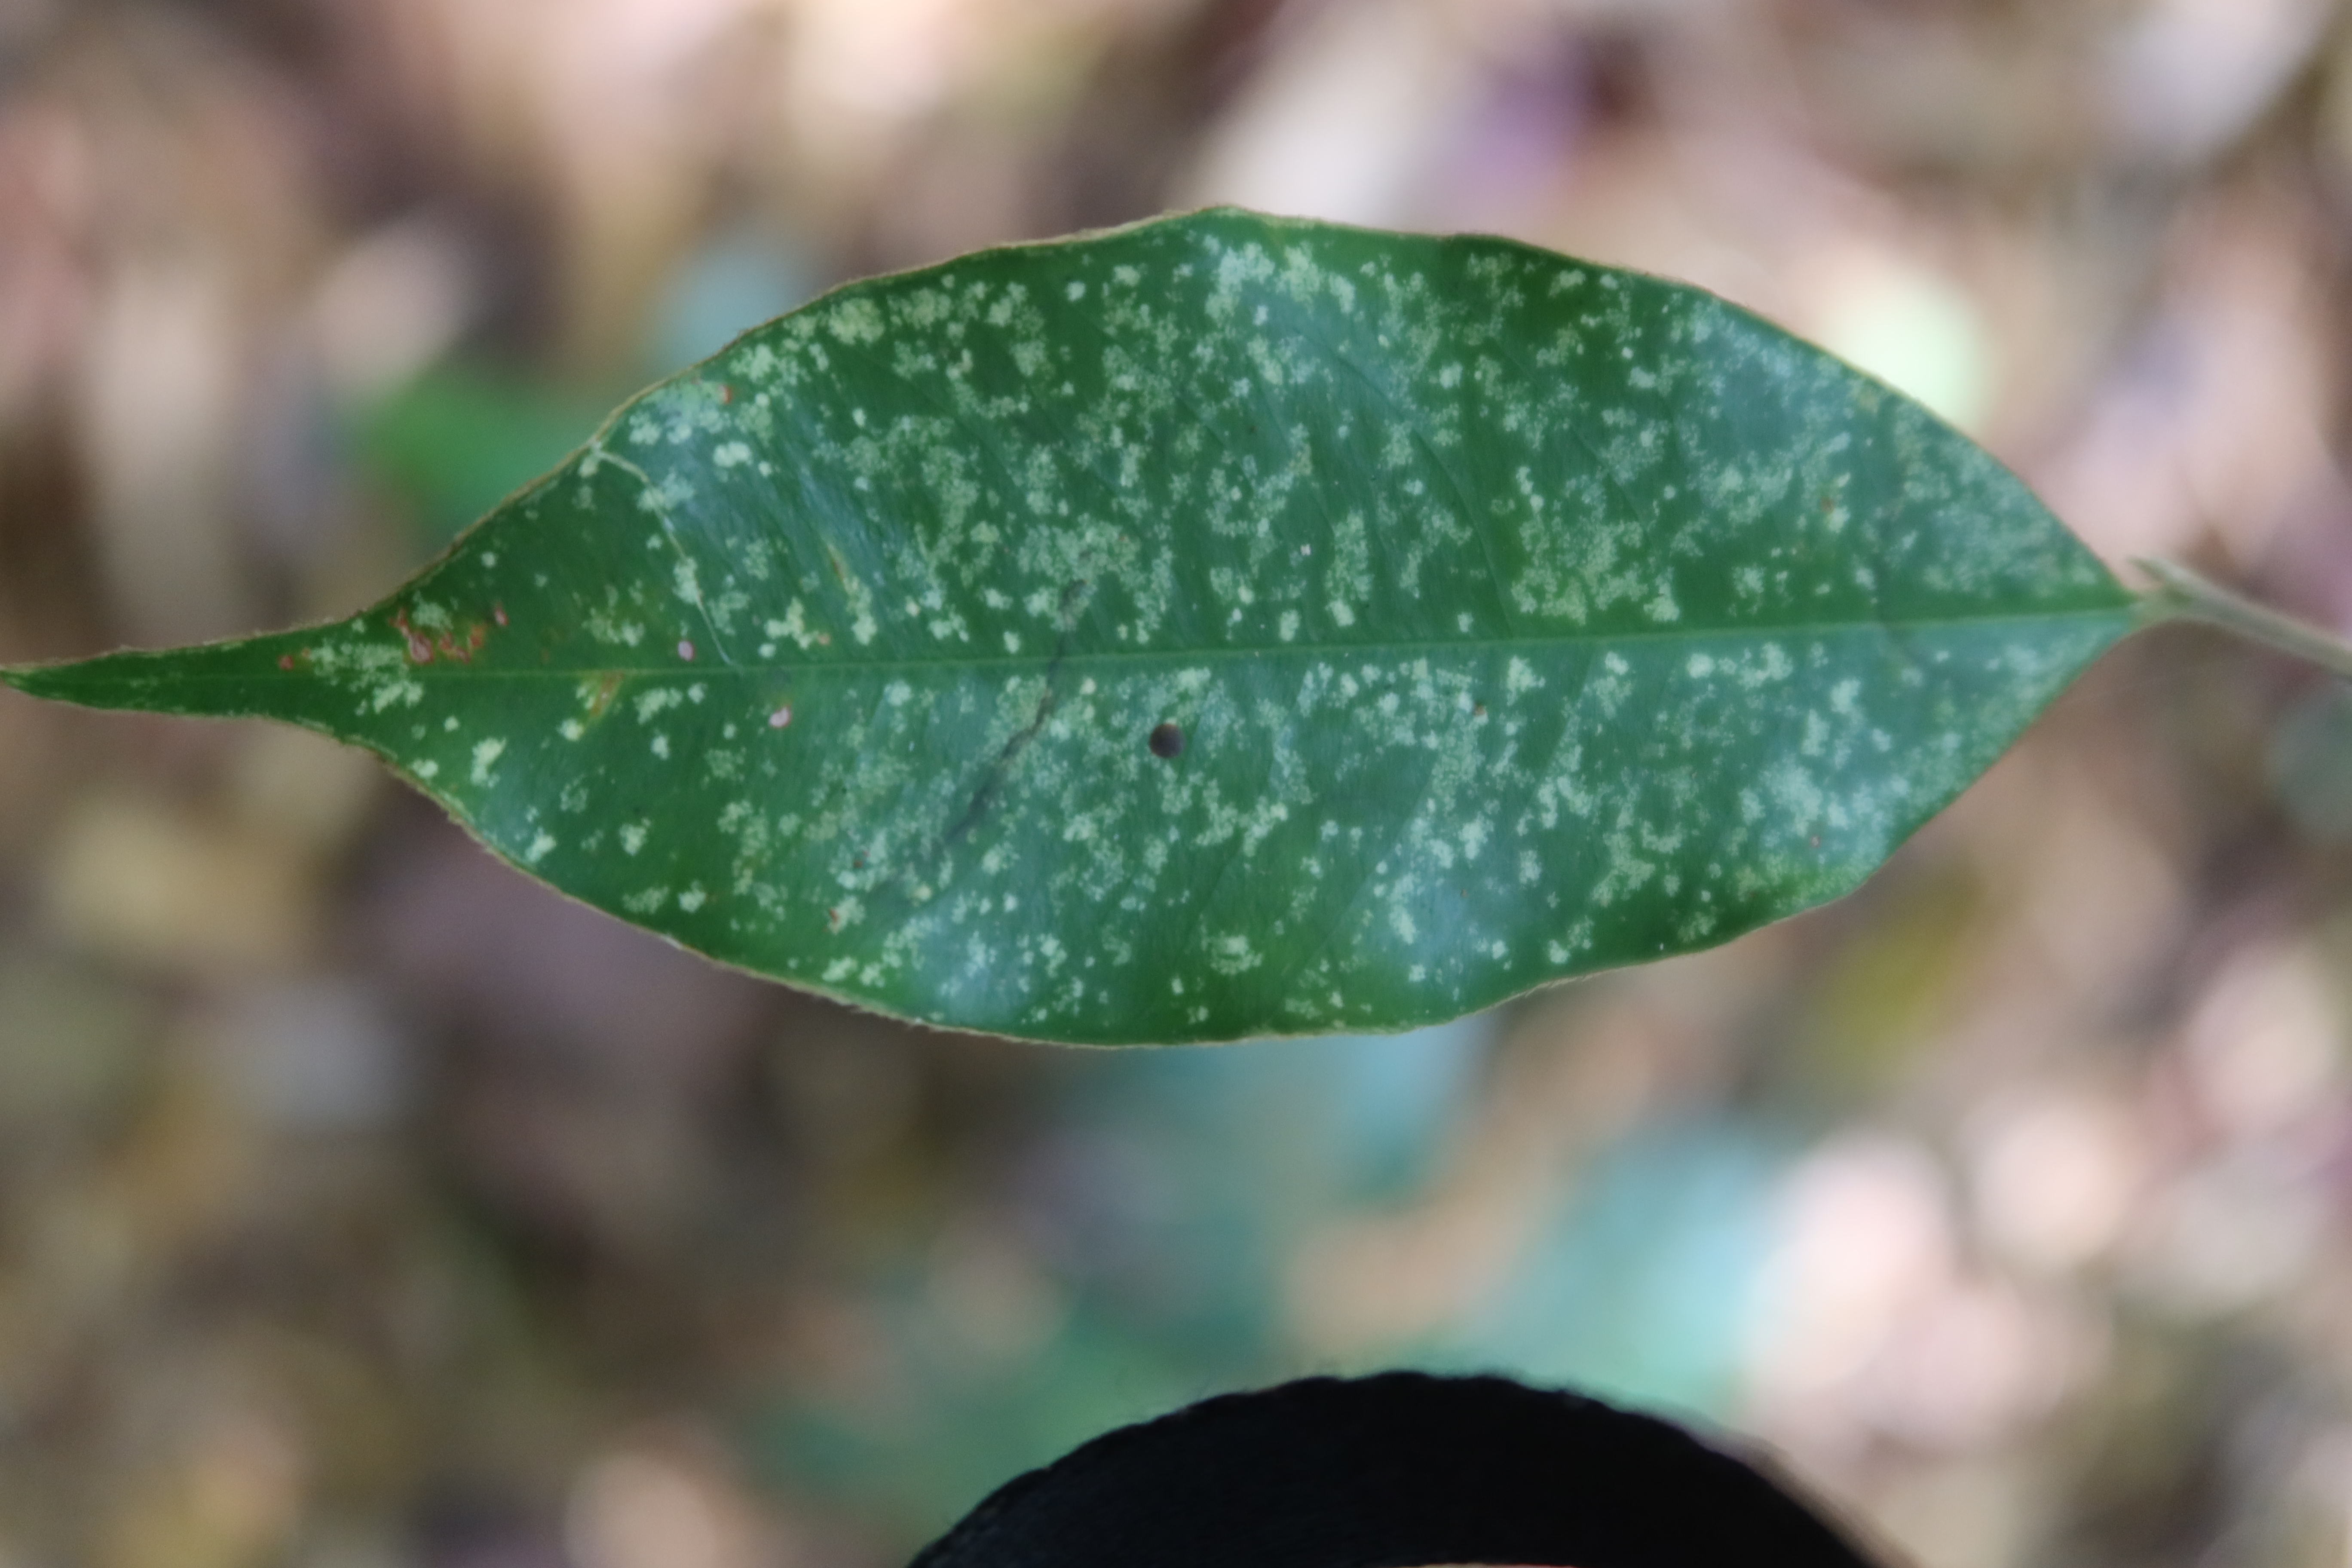
Label: Brown spots